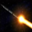
Label: rocket